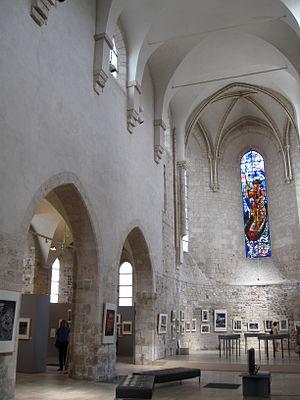
Intérieur de la collégiale Saint-Pierre-Le-Puellier, Orléans, Loiret, France Construite au XIIème siècle, elle a été désacralisée en 1958, et abrite depuis 1976 des expositions culturelles ([1])
L’église Saint-Pierre-le-Puellier est une ancienne église catholique française située à Orléans dans le département du Loiret en région Centre-Val de Loire.
La liste des monuments historiques d'Orléans présente la liste de tous les monuments historiques classés ou inscrits situés dans la ville française d'Orléans.